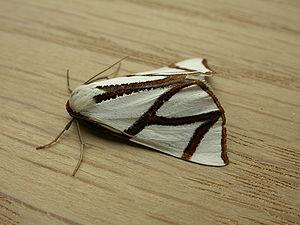
Thalaina clara est une espèce d'insectes lépidoptères de la famille des Geometridae, endémique au sud-est de l'Australie.